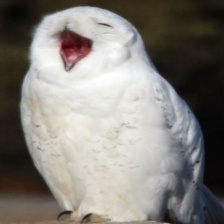
Species: SNOWY OWL
Scientific name: BUBO SCANDIACUS
ImageNet parent category: great_grey_owl